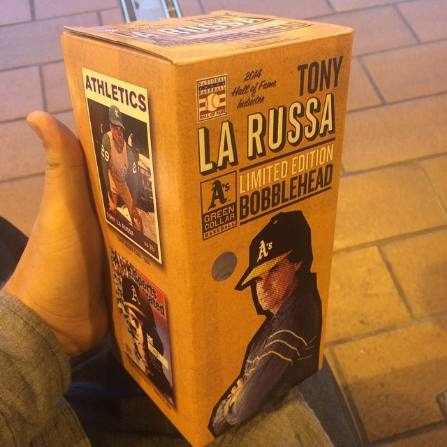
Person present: Yes